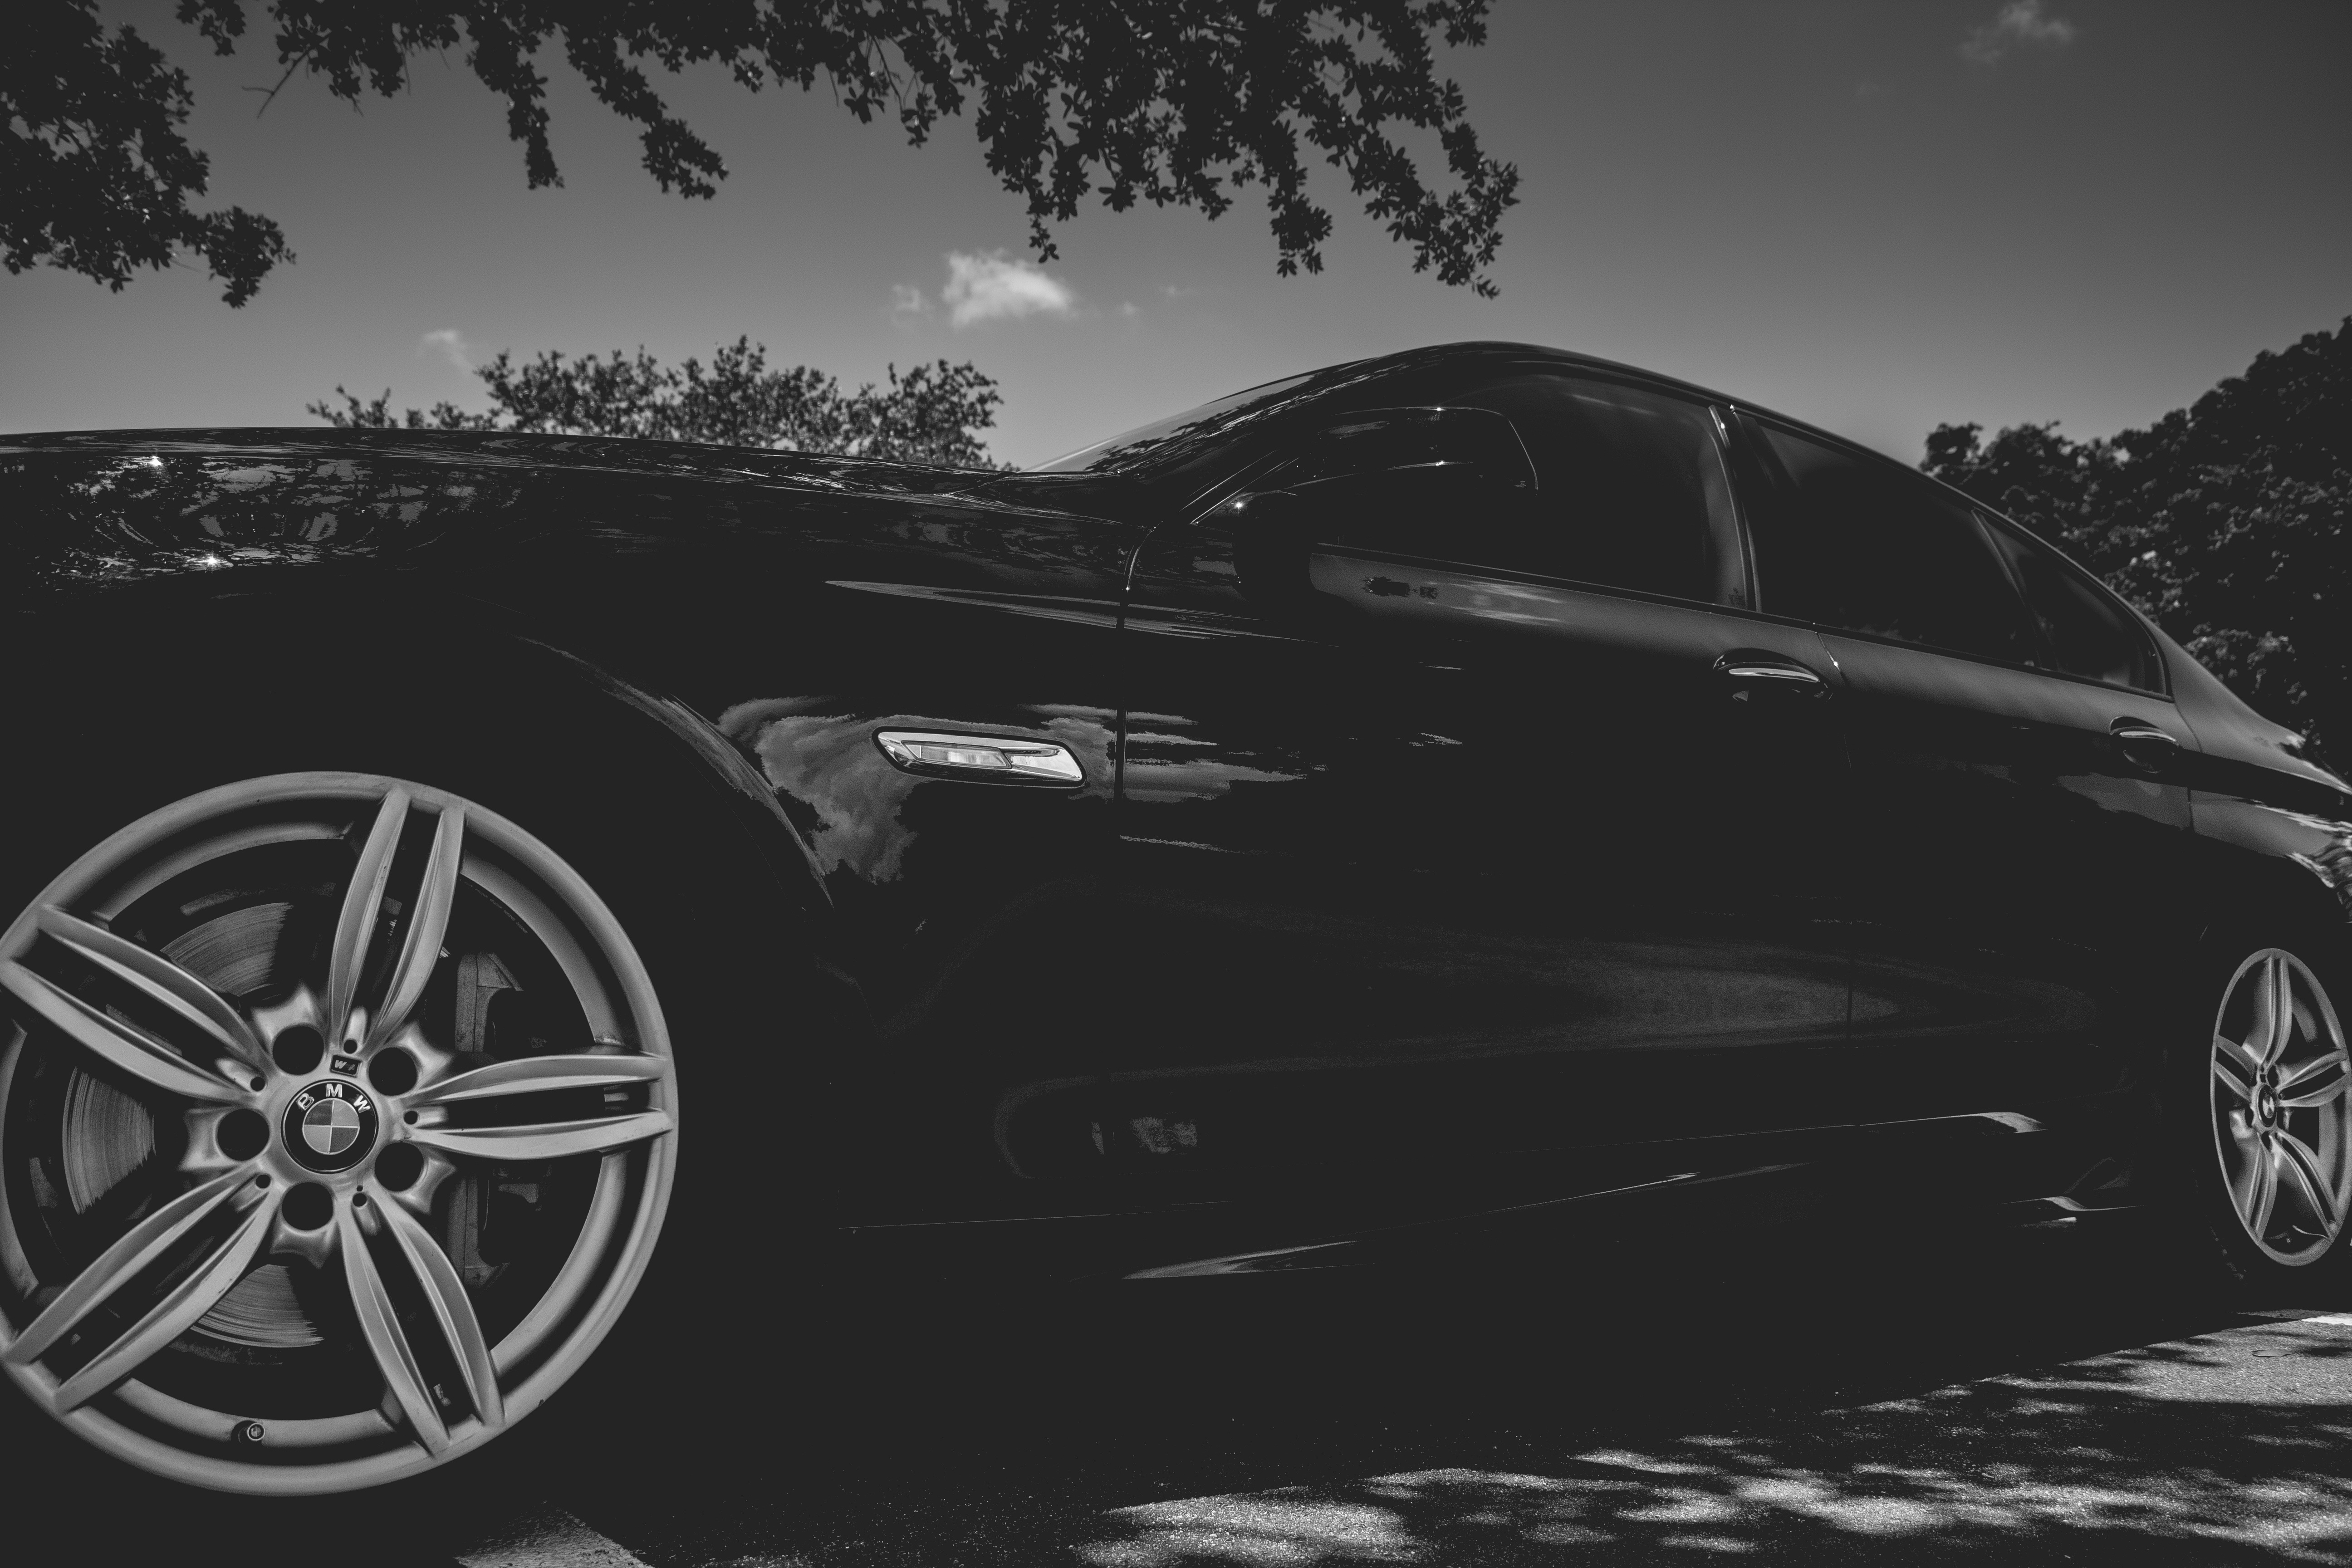
black and white, car, wheel, vehicle, monochrome, sports car, supercar, rim, sedan, audi, mercedes benz, land vehicle, monochrome photography, automobile make, automotive design, luxury vehicle, executive car, mid size car